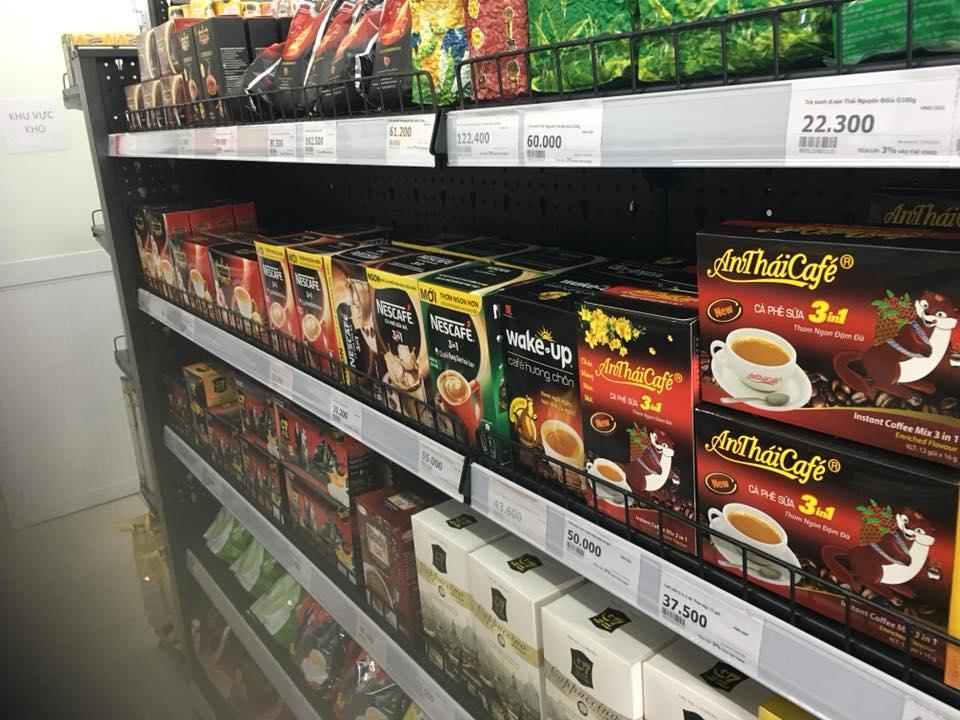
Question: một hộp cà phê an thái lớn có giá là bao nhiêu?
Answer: một hộp cà phê an thái có giá là 37 500 đồng